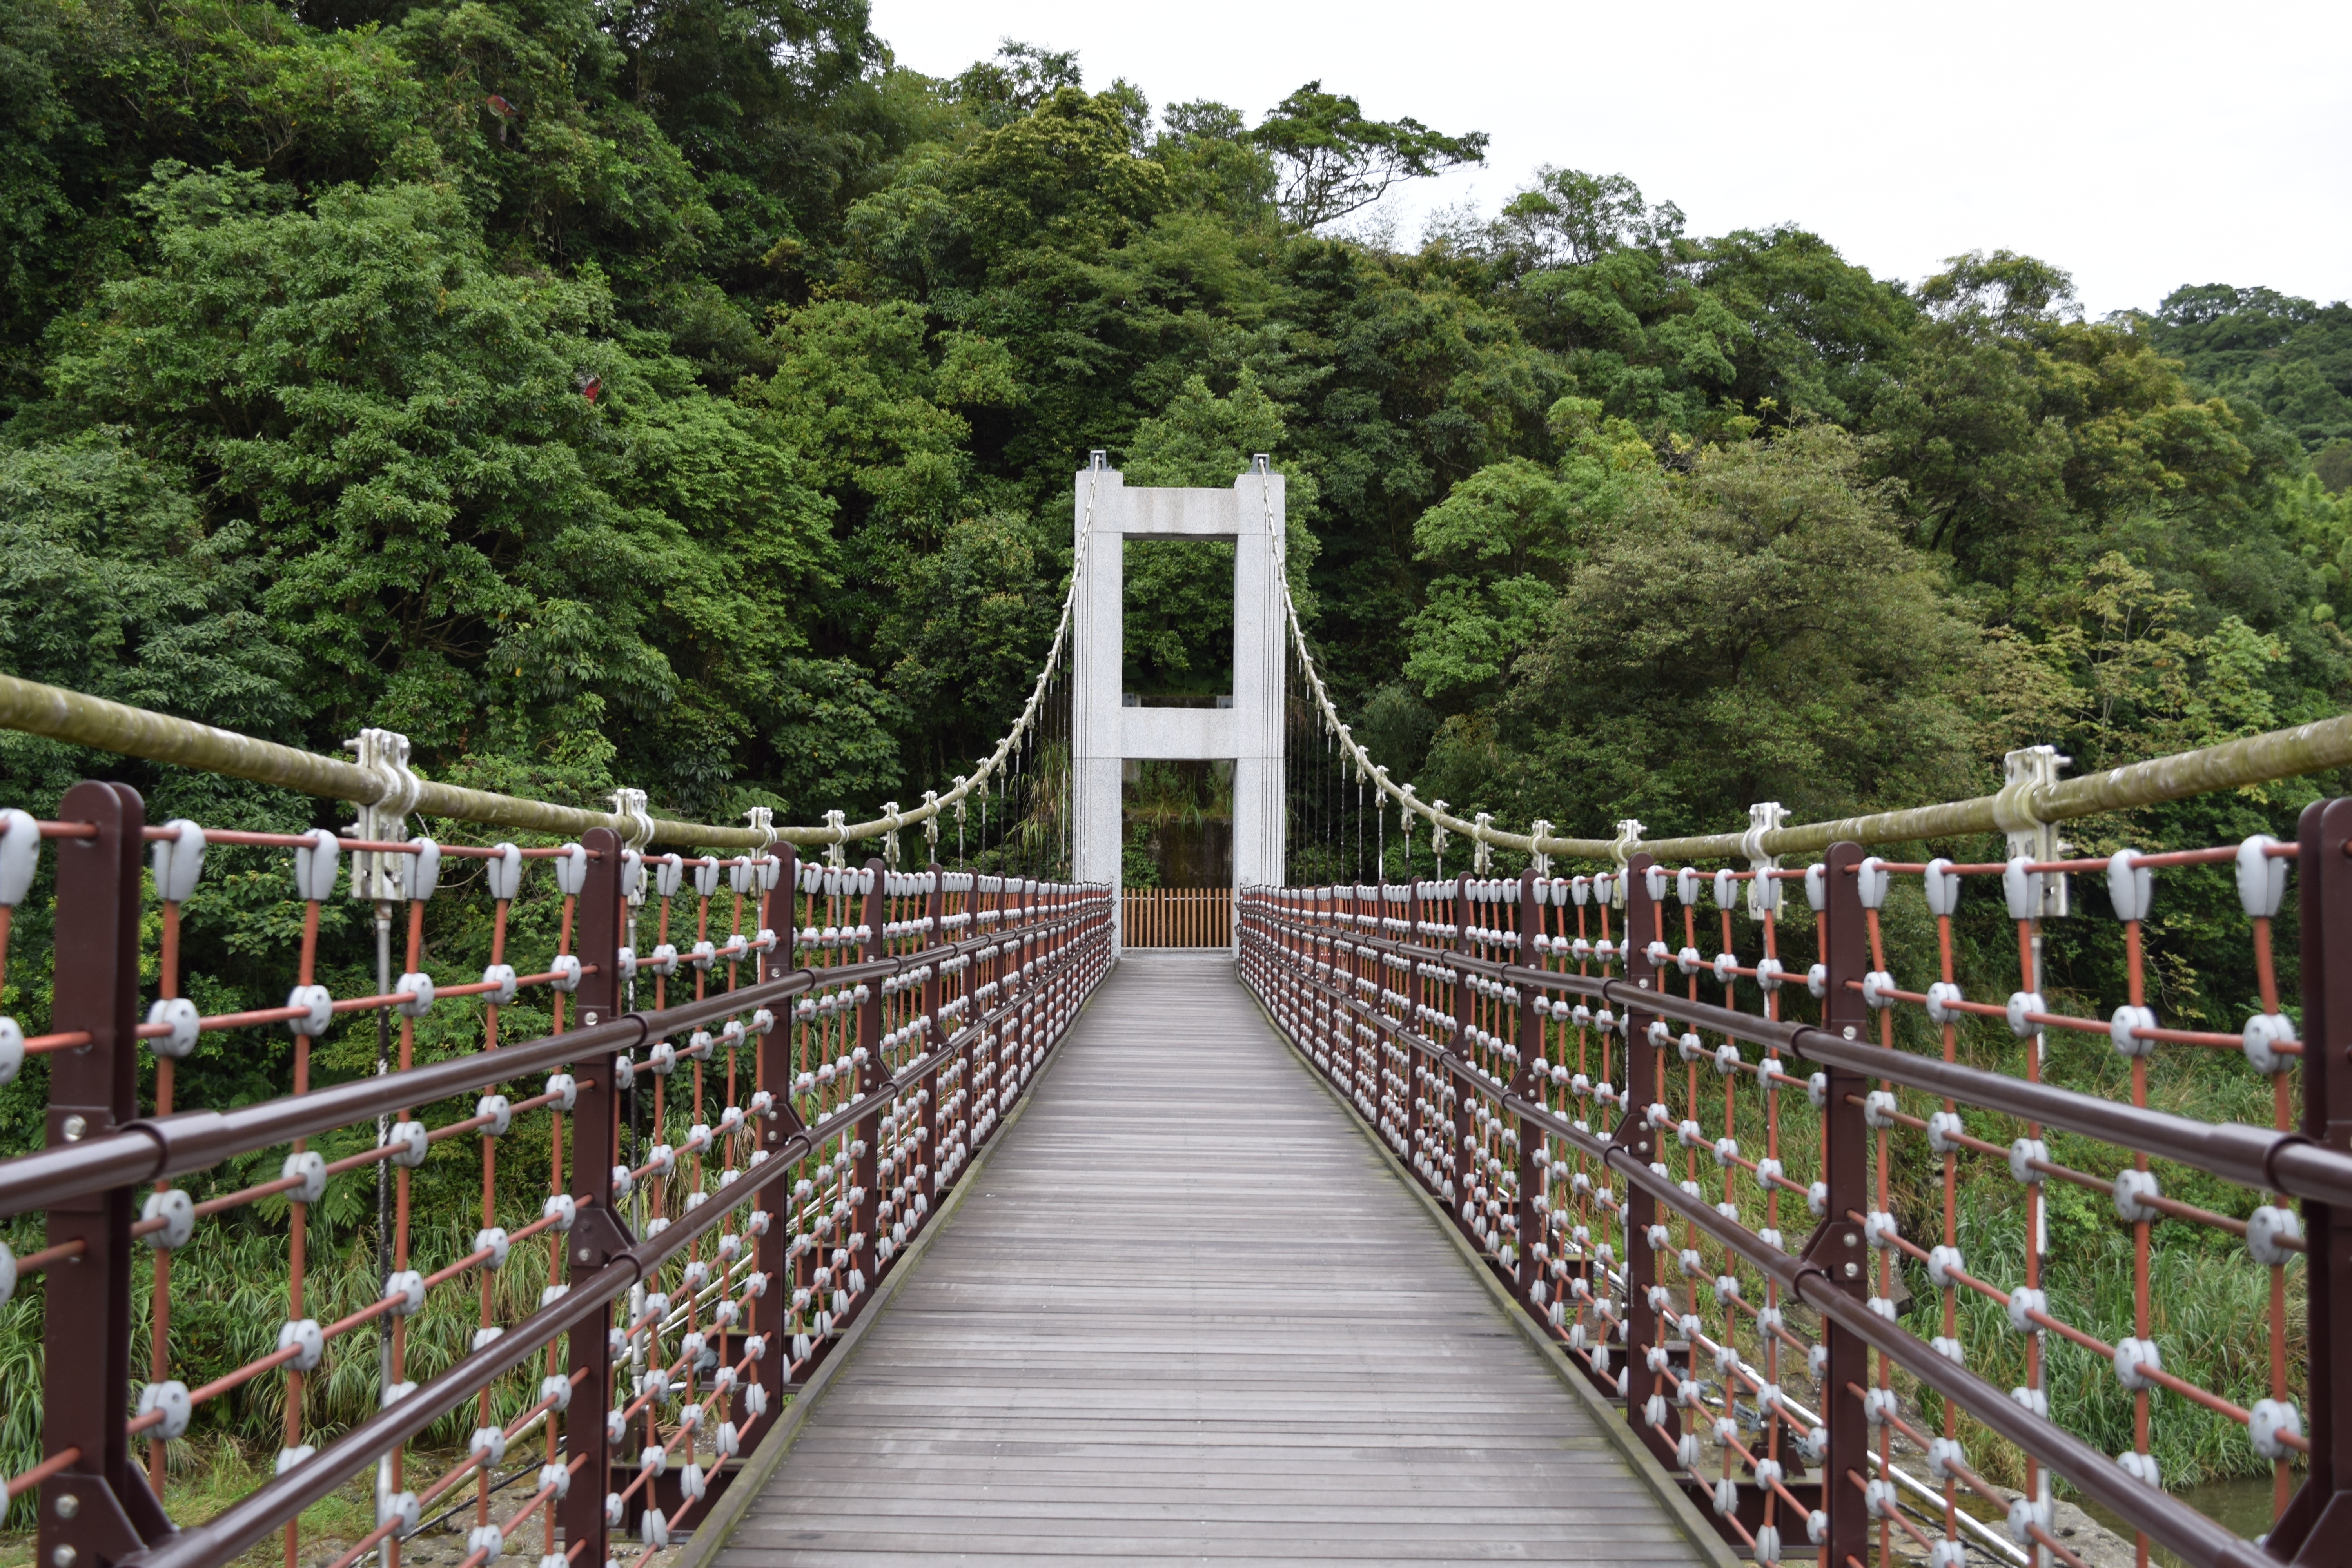
bridge, walkway, suspension bridge, waterway, symmetry, outdoor structure